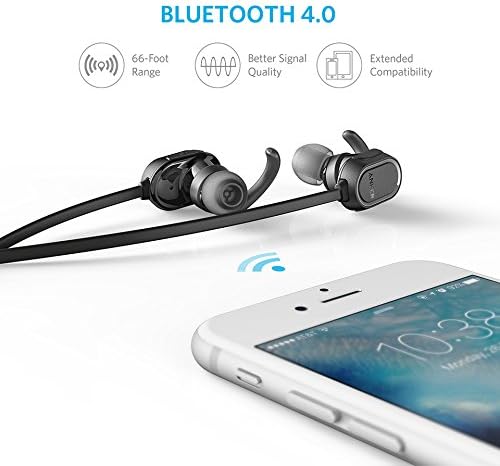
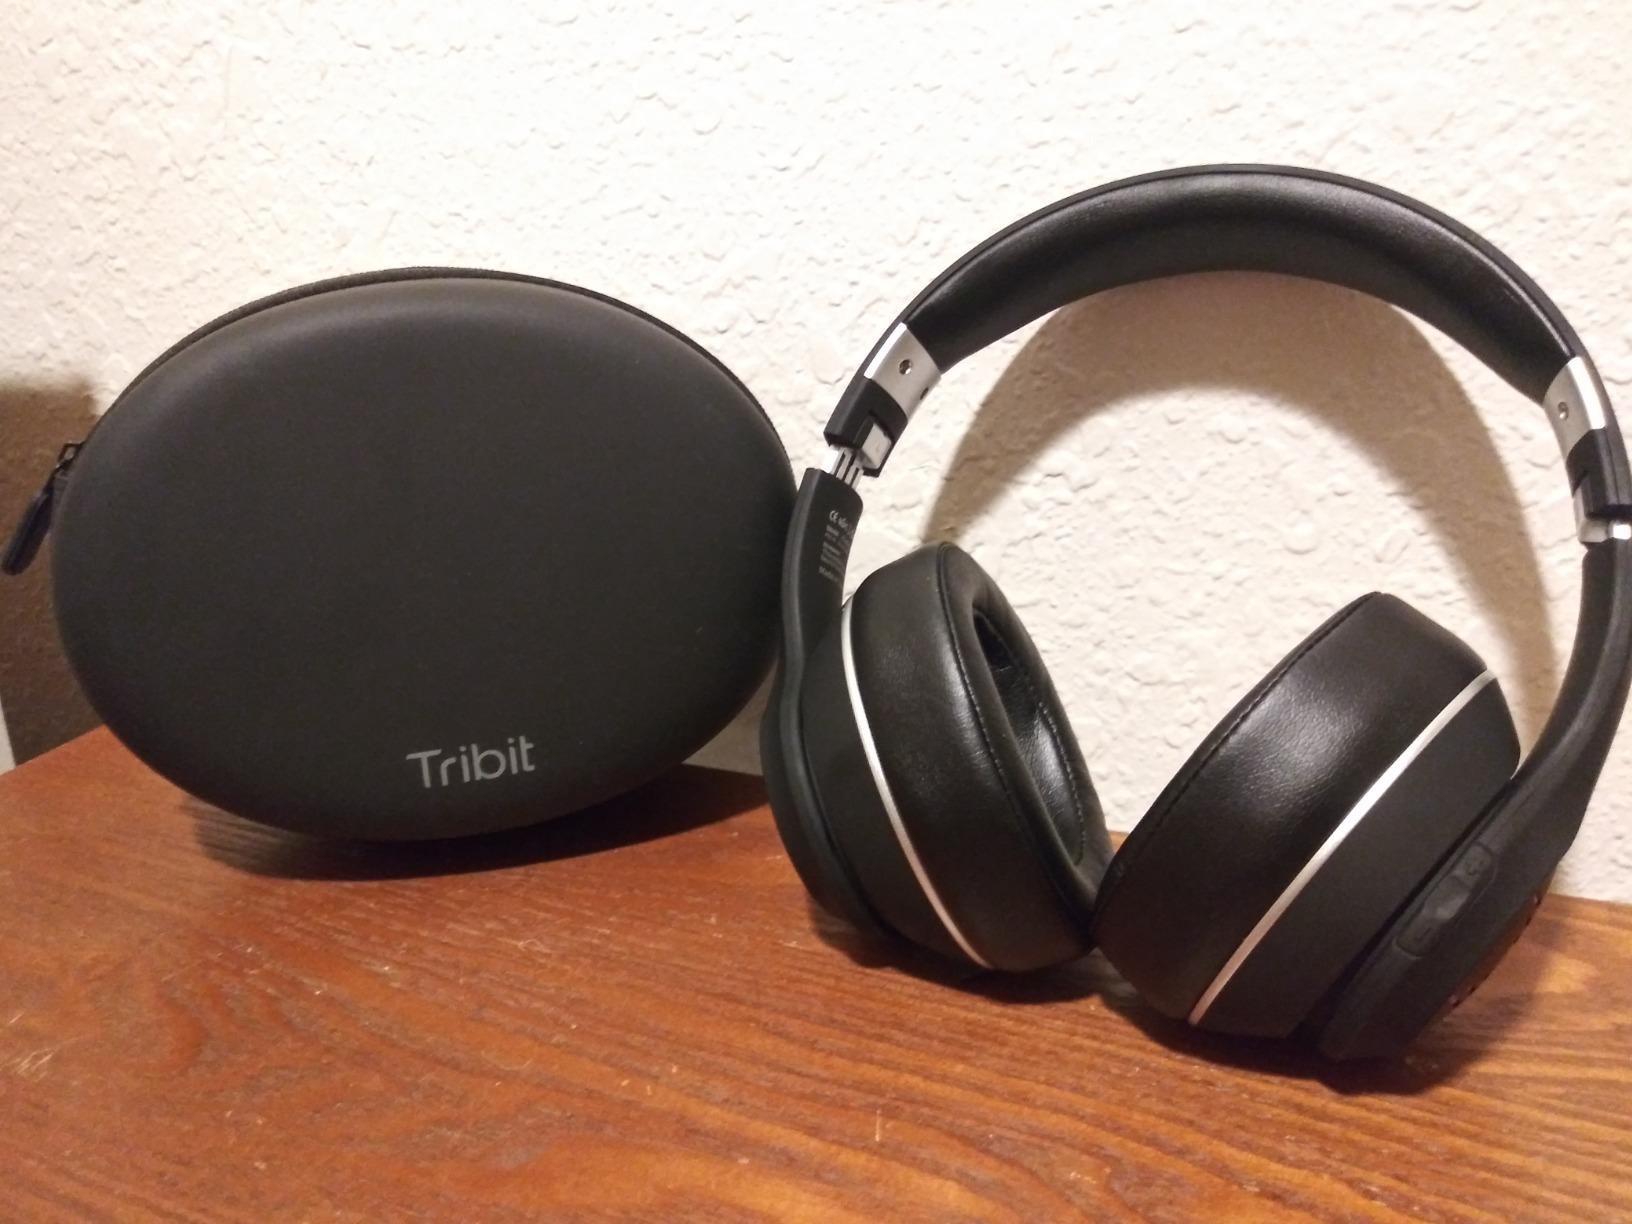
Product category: headphones
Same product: no